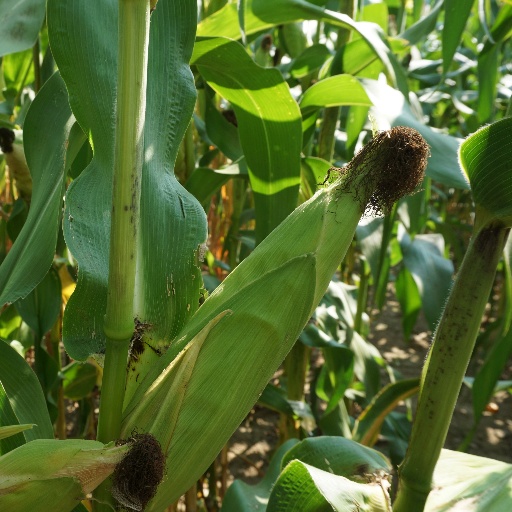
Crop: maize; corn